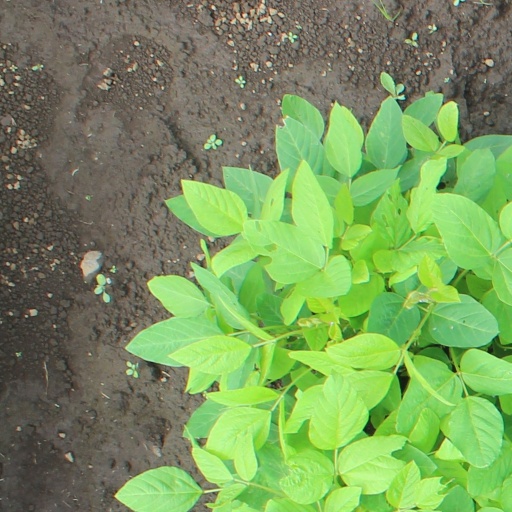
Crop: soybean